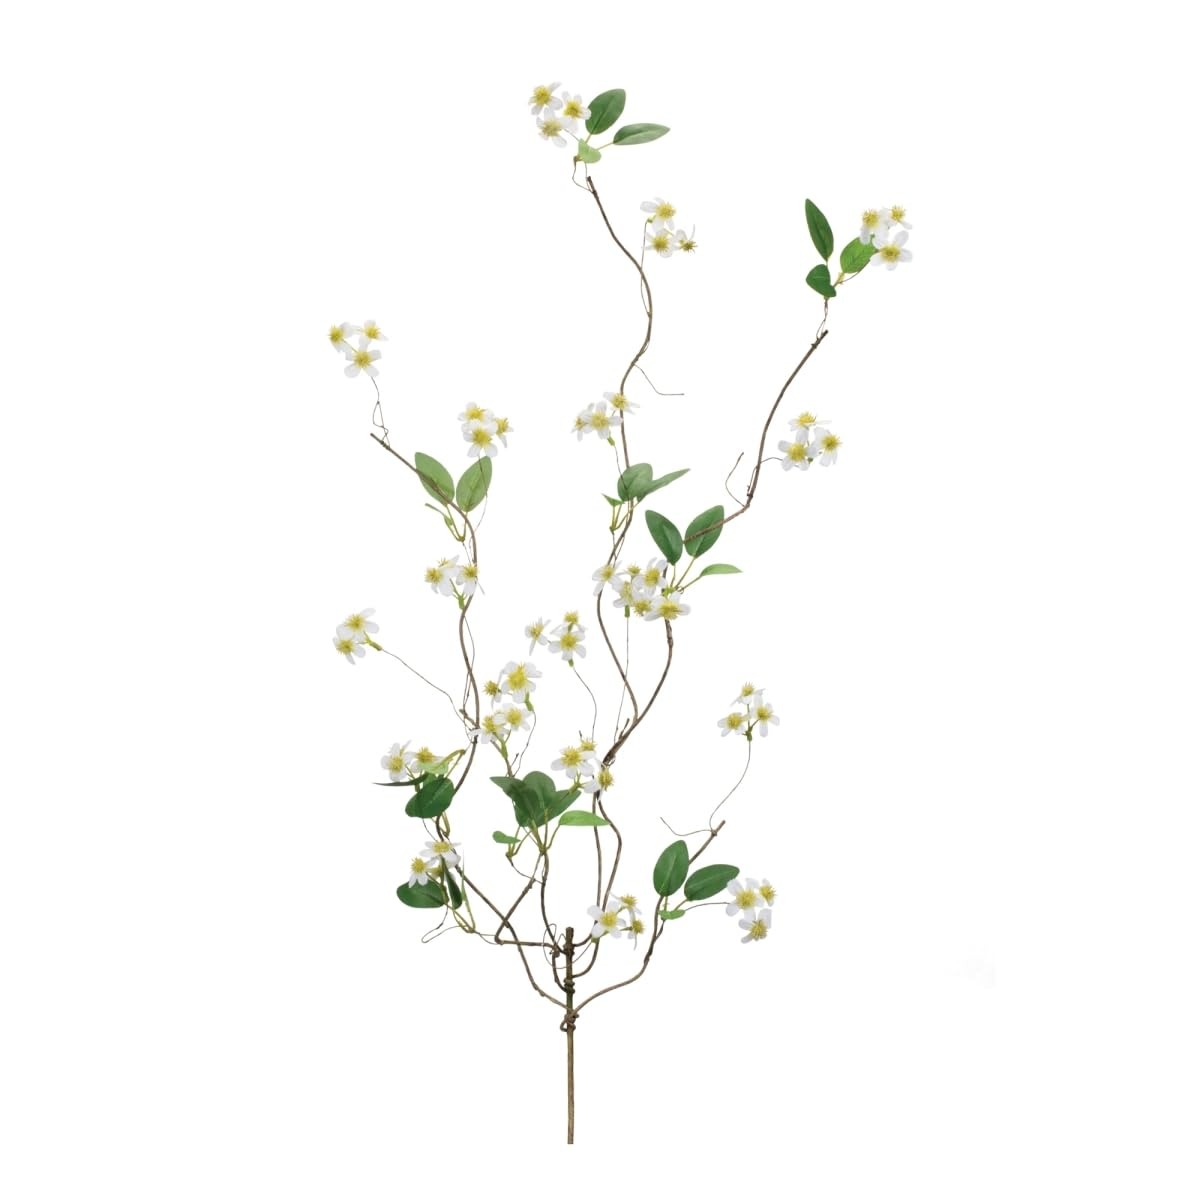
Item Name: Melrose 92717DS 41.5 in. Polyester & Plastic Mini Floral Branch White & Green - Set of 6
Bullet Point 1: Stylish designs, durable construction
Bullet Point 2: Set of 6Specifications
Bullet Point 3: Color&#58; White, Green
Bullet Point 4: Material&#58; Polyester, PE Plastic, Wire
Bullet Point 5: Dimension&#58; 16 x 19 x 41.75 in.
Product Description: Add a touch of nature to your home with this beautiful set of Mini Floral Twig Branches. Featuring two pieces, these gorgeous stems bring fresh look with earthy green and soft white floral tones, perfect for adding a natural pop of color to any room. Crafted from quality polyester fabric, plastic and iron wire, these stems will endure for years to come. Add the pieces to a floral vase, arrangement, or wall basket to share the beauty with your guests. Features. Stylish designs, durable construction. Set of 6Specifications. Color White, Green. Material Polyester, PE Plastic, Wire. Dimension 16 x 19 x 41.75 in.. Weight 1.75 lbs
Value: 6.0
Unit: Count

Price: 49.99